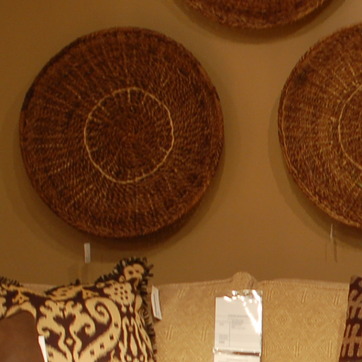
Material: other